Eissee

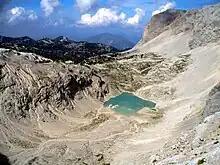
View of the Lower Eissee. To the right rear is Taubenkogel

The Upper and Lower Eissee are two lakes in the Dachstein Mountains in the Austrian state of Upper Austria. They lie north of a high mountain, the Gjaidstein, at an elevation of around .